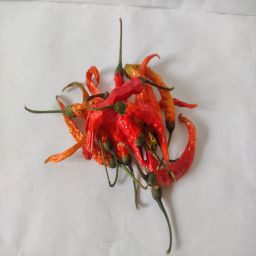
Crop: Chile Pepper
Quality: Dried